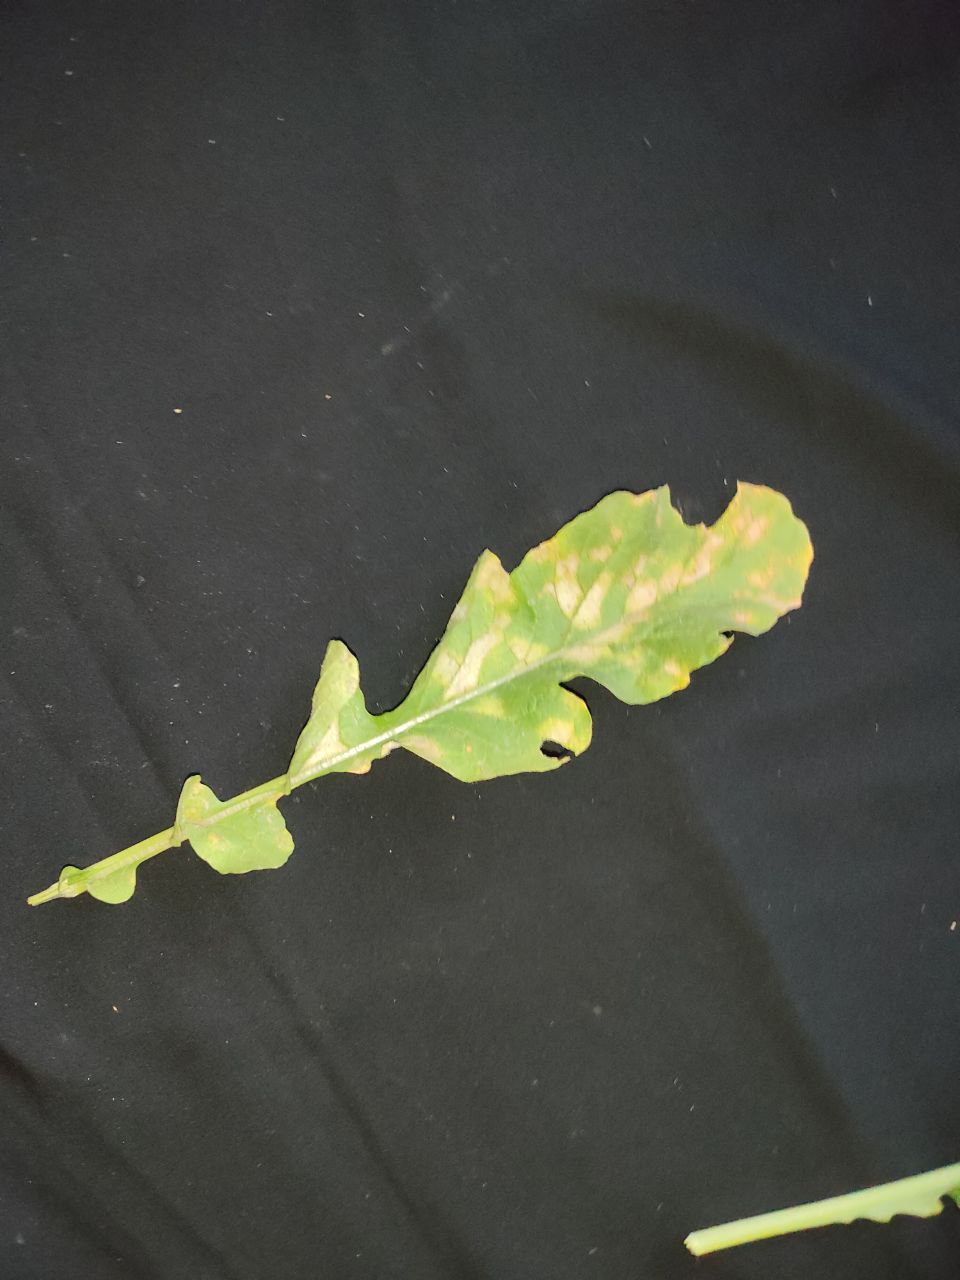
Label: Mosaic virus